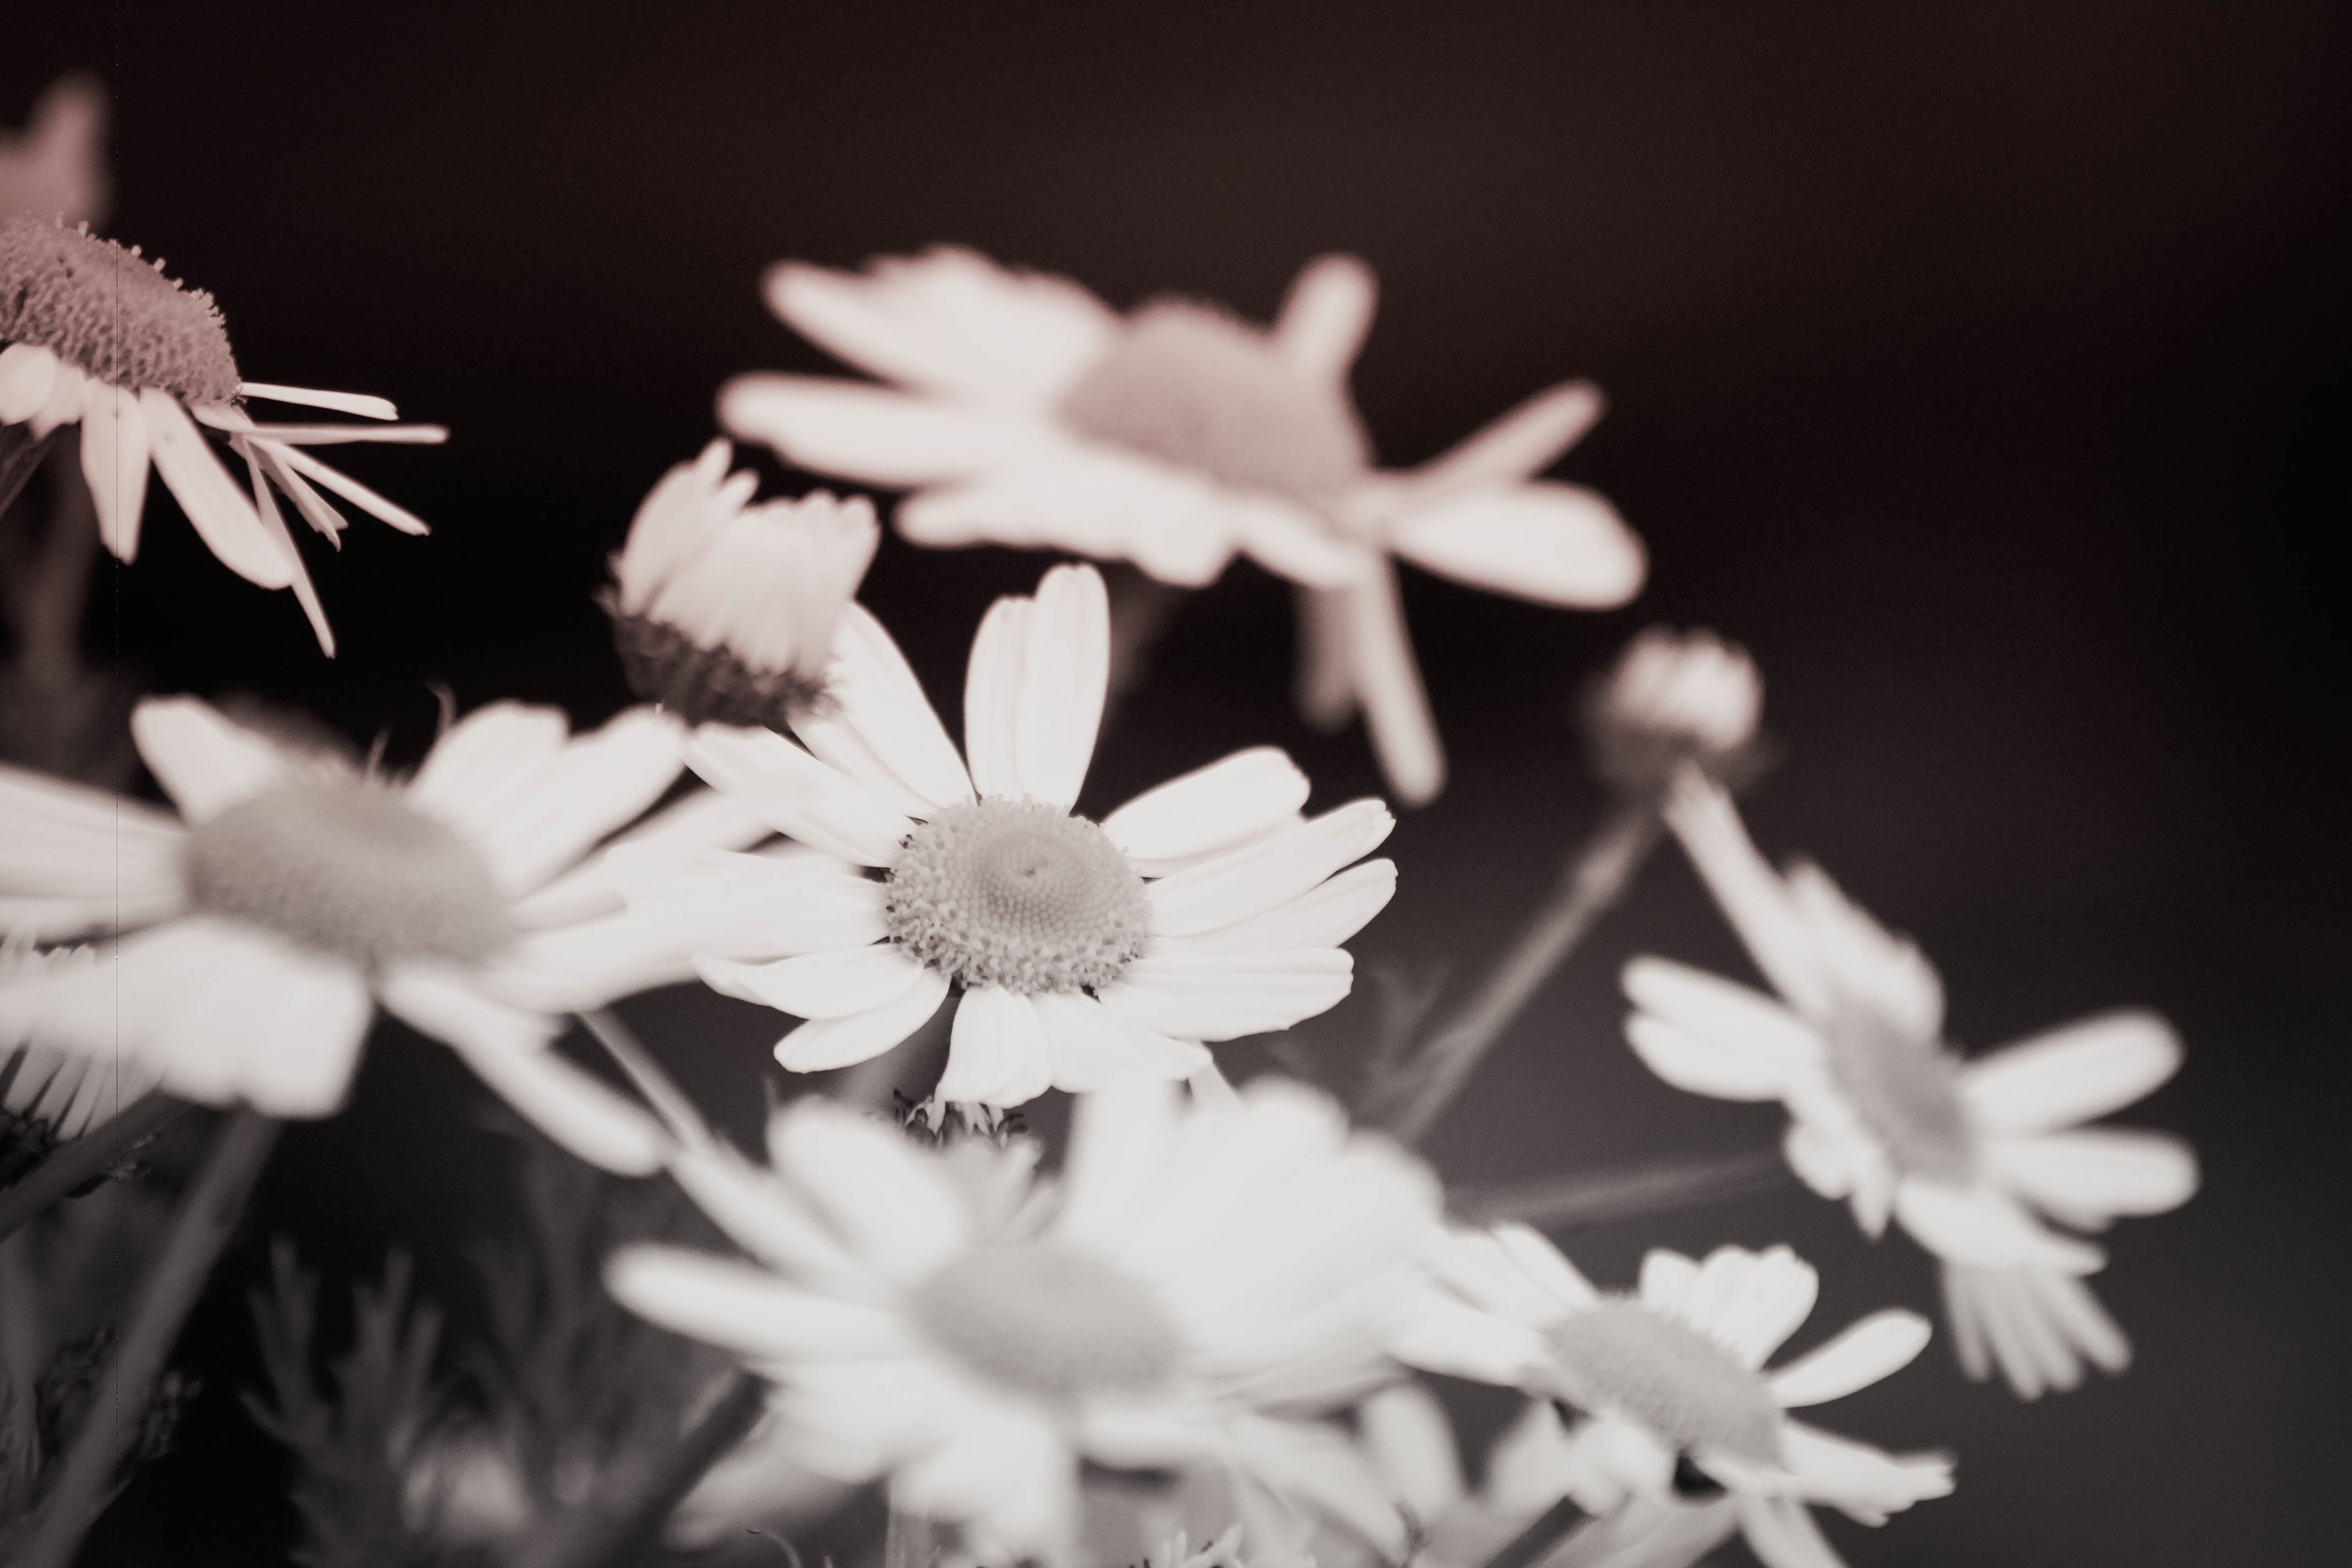
nature, branch, blossom, black and white, plant, white, photography, leaf, flower, petal, spring, botany, monochrome, flora, close up, macro photography, flowering plant, monochrome photography, land plant